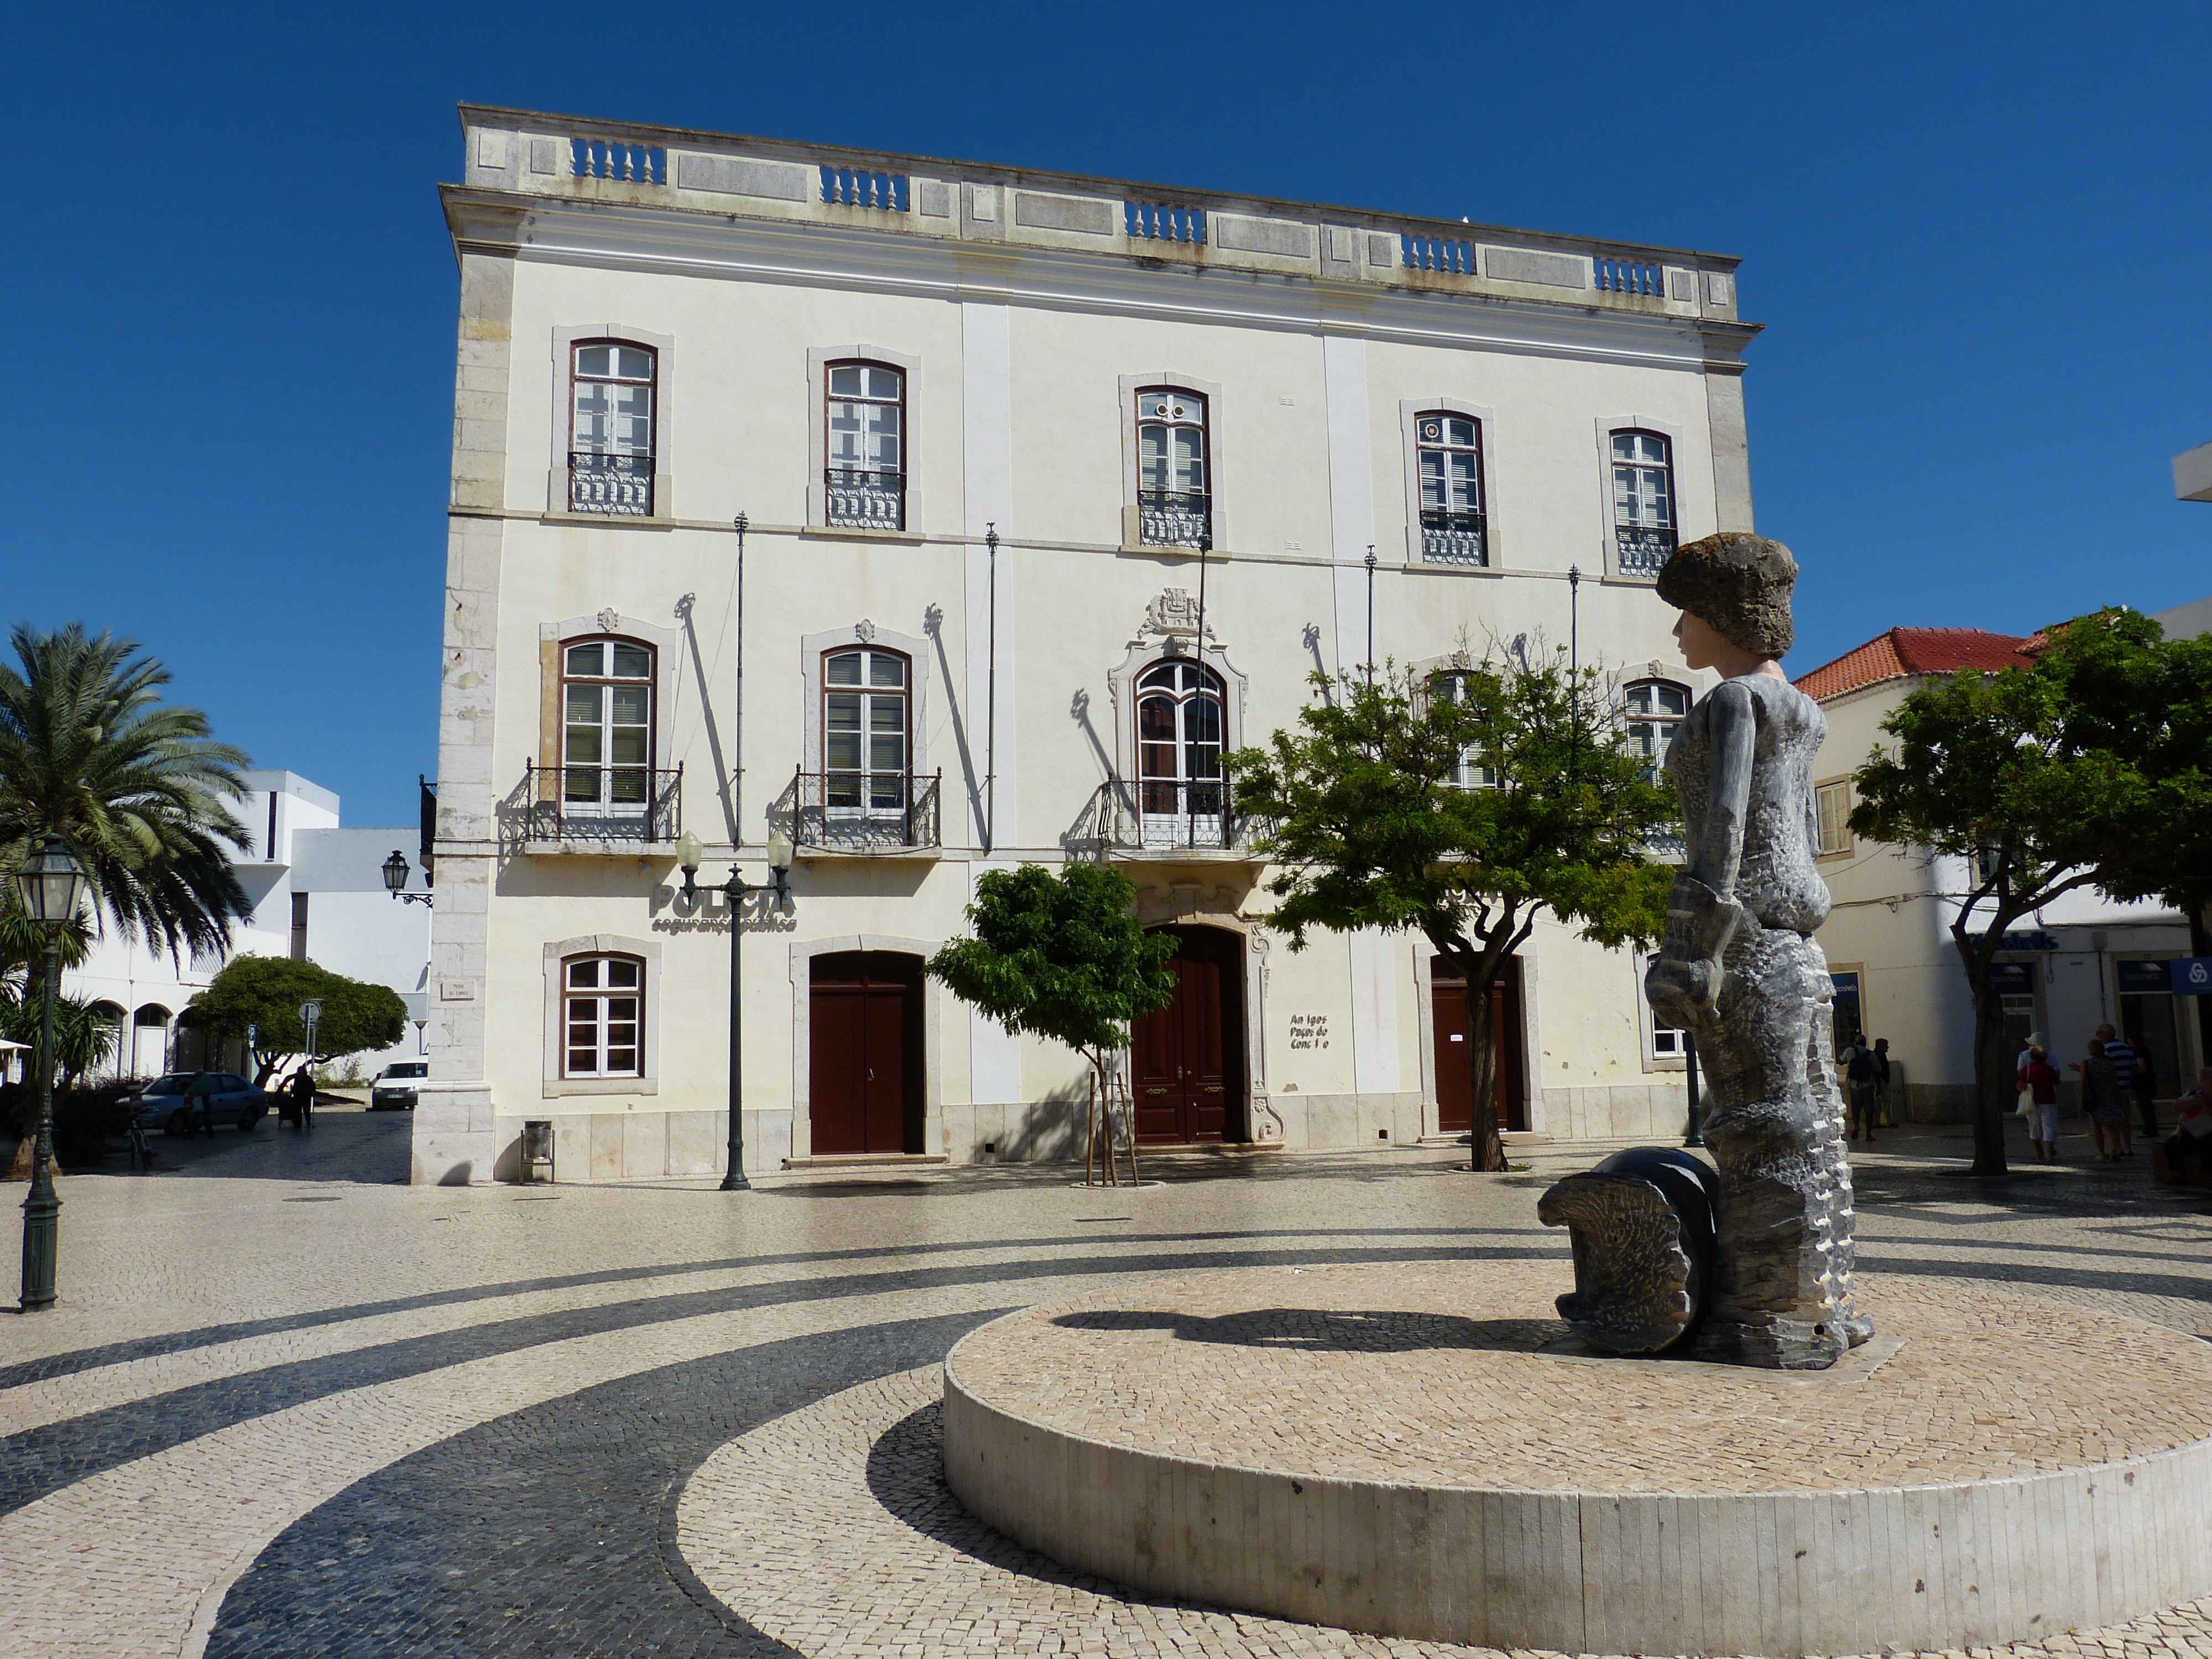
architecture, window, town, building, city, home, monument, downtown, statue, lantern, space, plaza, landmark, facade, tourism, king, figure, portugal, town square, estate, historically, algarve, neighbourhood, recovery, lagos, historic home